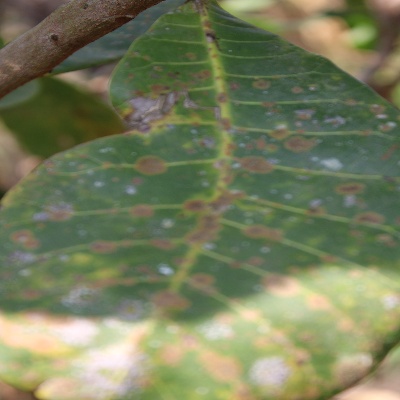
Crop: Cashew
Condition: red rust